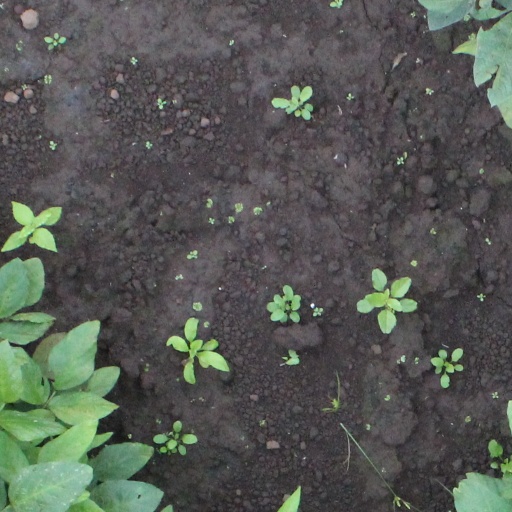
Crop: soybean